My Tutor Friend

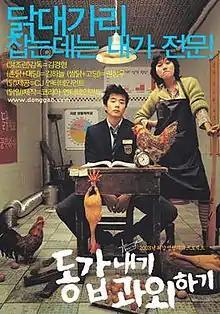
"My Tutor Friend" poster (2003)

My Tutor Friend is a 2003 South Korean romantic comedy film starring Kim Ha-neul and Kwon Sang-woo. Unglamorous Su-wan is a sophomore in college who gets hired to tutor rich troublemaker Ji-hoon, who is repeating his senior year of high school for the third time.